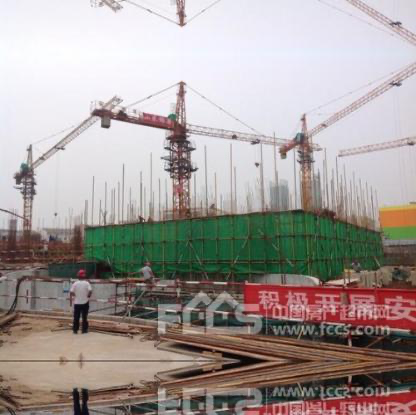
Objects in the image:
label: helmet